Zentralfriedhof Friedrichsfelde

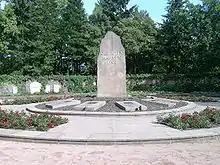
Central garden roundel with porphyry stele and inner circle of 10 graves

The Friedrichsfelde Central Cemetery is a cemetery in the borough of Lichtenberg in Berlin. It was the cemetery used for many of Berlin's Socialists, Communists, and anti-fascist fighters.